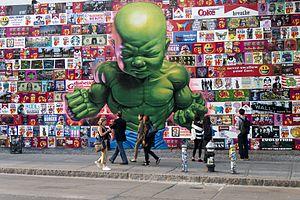
Le docteur Robert Bruce Banner, alias Hulk, est un super-héros évoluant dans l'univers Marvel de la maison d'édition Marvel Comics. Créé par le scénariste Stan Lee et le dessinateur Jack Kirby, le personnage de fiction apparaît pour la première fois dans le comic book The Incredible Hulk #1 en mai 1962.